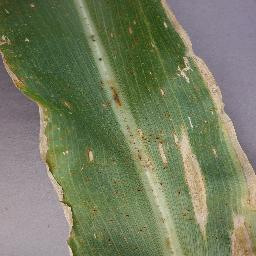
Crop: corn
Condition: (maize)_northern_blight